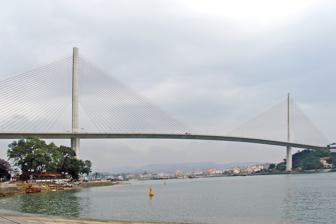
Building: Bãi Cháy Bridge
Country: Vietnam
Year built: 2006
Bridge in Quảng Ninh Province Bai Chay Bridge Cầu Bãi Cháy Bai Chay Bridge's main span Coordinates 20°57′37″N 107°03′57″E / 20.9603°N 107.0658°E / 20.9603; 107.0658 Carries 4 lanes (cable-stayed section) and 6 lanes (other sections), 2 lanes each way and 2 pedestrian lanes Crosses Hạ Long Bay Locale Quảng Ninh Province , Maintained by Ministry of Transport of Vietnam Characteristics Design Cable-stayed bridge Total length 1,106 meters (3,629 ft) Width 25 meters (82 ft) Height 150 meters (490 ft) Longest span 435 meters (1,427 ft) Clearance below 50 meters (160 ft) History Constructed by Shimizu Sumitomo Mitsui Construction Construction start May 18, 2003 Opened December 2, 2006 Location The Bãi Cháy Bridge (Vietnamese: Cầu Bãi Cháy ) is a cable-stayed bridge on Highway 18, connecting Hồng Gai with Bãi Cháy over the Cửa Lục straits, separating Cửa Lục Bay with Hạ Long Bay , on the territory of Hạ Long city , Quảng Ninh province , Vietnam . It is the first, and at the time of its inauguration, the longest central-line cable-stayed bridge in Vietnam. Design Drone shot of Bãi Cháy bridge in 2023 The bridge has two outer span of reinforced pre-stressed concrete box beams, which are the widest of the world for this type of bridge. The towers are located on a huge pneumatic caisson foundation system, a modern construction technology first applied in Vietnam on this project. The bridge was constructed using a balanced cantilever technology, wherein the bridge beams reaching out over the water and the aligned ends connect at a head height of 50 metres (160 ft) above the water level. This technique assured that vessels could still operate normally during the construction process. The bridge was completed and opened for traffic on December 2, 2006. The bridge was built to address the needs of the local people and tourists, and also to complete the discontinuation of the Bãi Cháy ferry line. Technical details Spans: 5 spans, main span of 435 meters (1,427 ft) Navigable width: 150 meters (490 ft) Load: Class A standard Japanese Cost: about VND 1046 billions, 40-month construction period, to November 30, 2006 termination Owner: Ministry of Transport, representing the owner: Project Management Unit 18-PMU18 Design consultant - monitor: Institute of bridges and structures in Japan Contractor: Shimizu-Sumitomo Mitsui Construction Gallery Bãi Cháy Bridge view from afar The bridge during construction Bãi Cháy Bridge at night See also List of longest cable-stayed bridge spans Transport in Vietnam List of bridges References